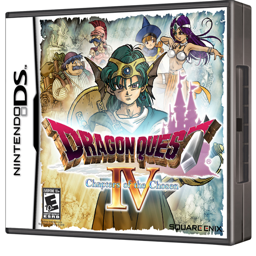
one of the most beloved games of this venerable series .